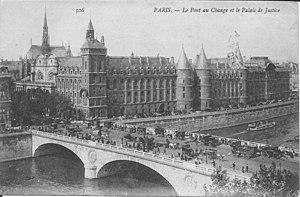
Carte postale de France - Département de la Seine (75) - Paris, Pont au change et palais de Justice - Année inconnue, après 1900